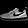
Label: Sneaker